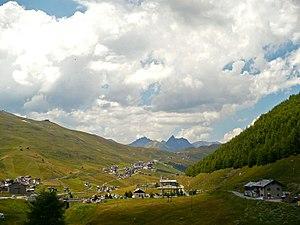
Trepalle est la frazione alpine la plus haute d'Italie.
L'expression plus haut village d'Europe est une formule qui se retrouve dans la description de plusieurs villages en Europe.